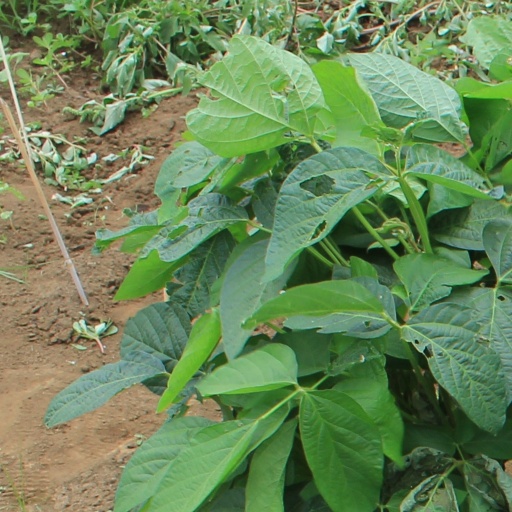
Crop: soybean